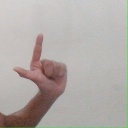
अक्षर: ल